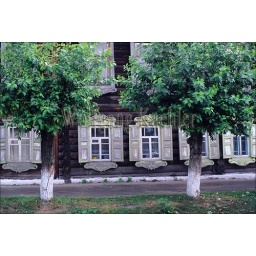
Russia, siberia, yenisey river, jenisseisk, street scene, trees in front of old house